Paneuropean Union

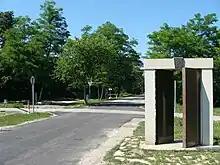
The Austrian-Hungarian border crossing where the Pan-European Picnic took place in 1989

Coudenhove-Kalergi, a member of the Bohemian Coudenhove-Kalergi family and the son of an Austro-Hungarian diplomat and a Japanese mother, was the organisation's central figure and President until his death in 1972.